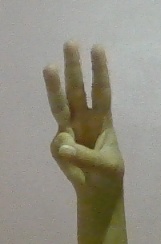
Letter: thaa